Question: Please indicate a possible affordance area of baseball bat that can be used for holding
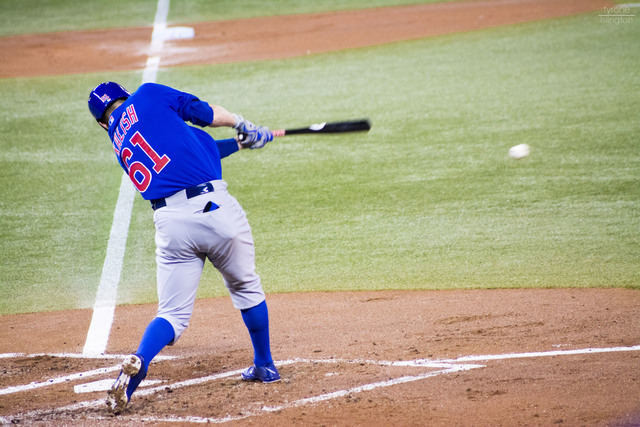
Answer: [235.109, 125.234, 300.749, 146.628]